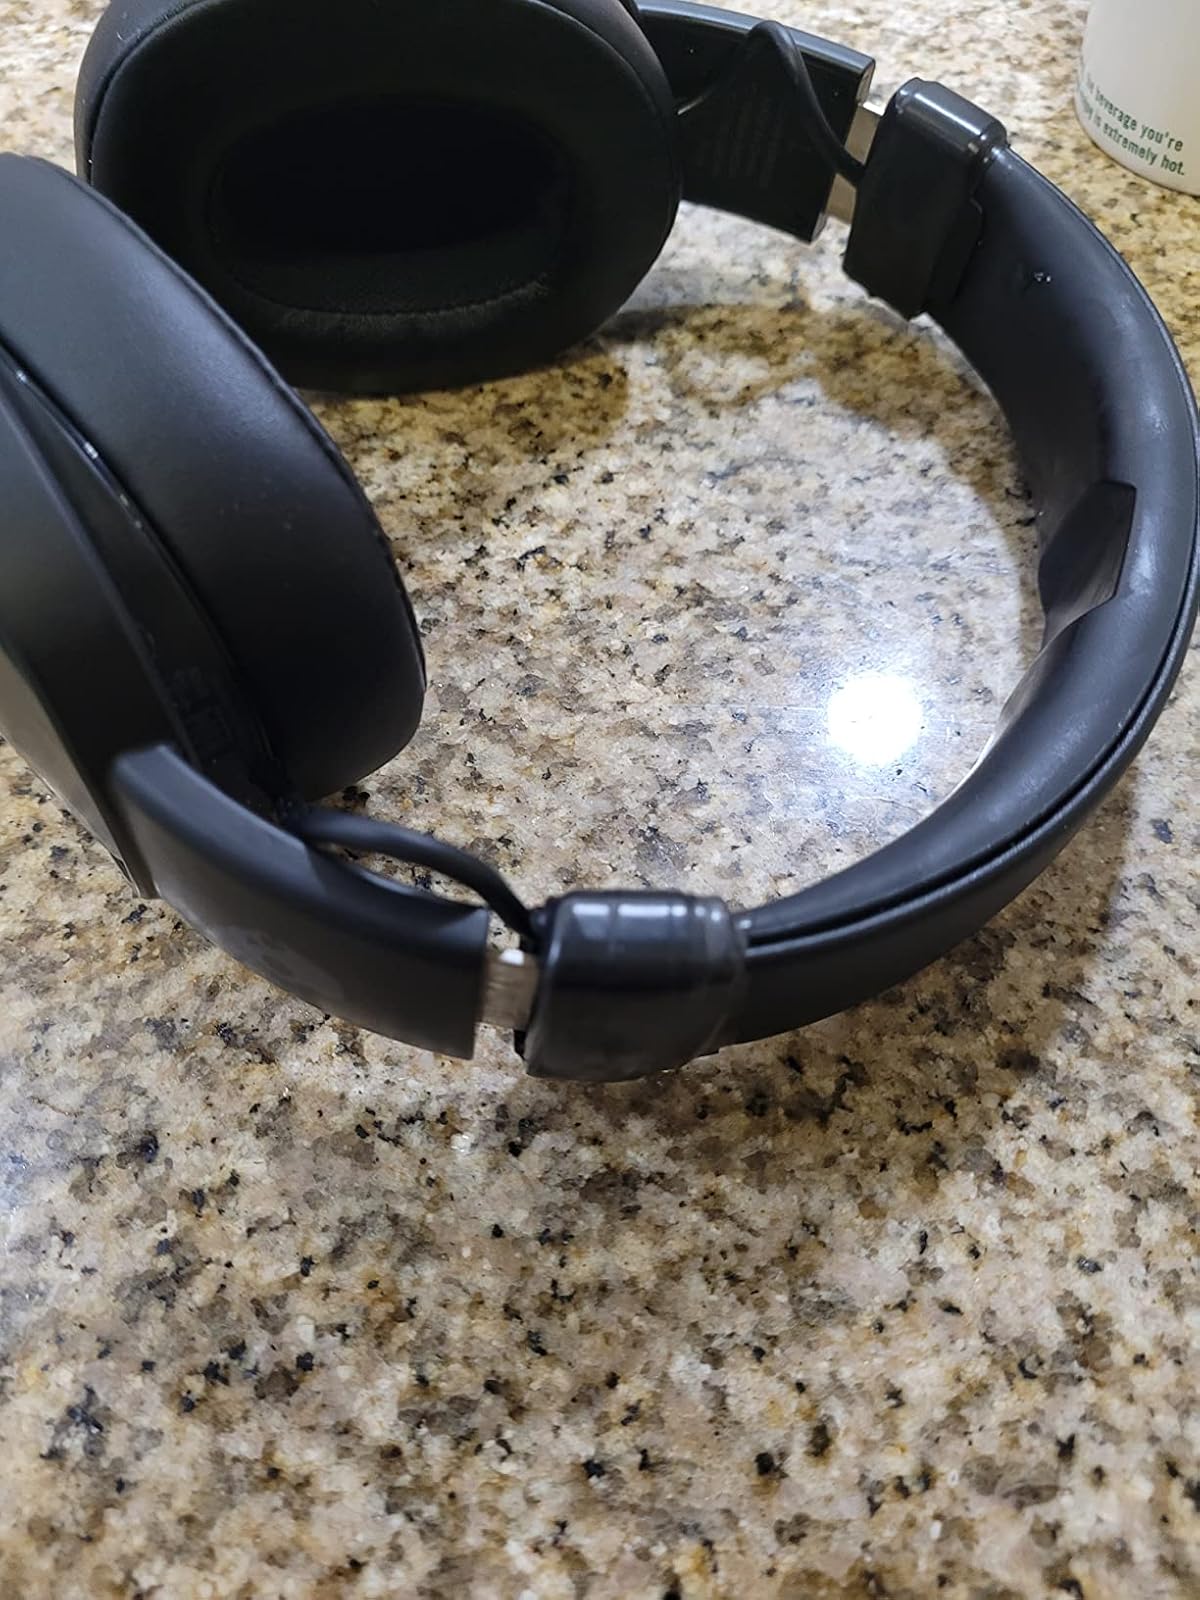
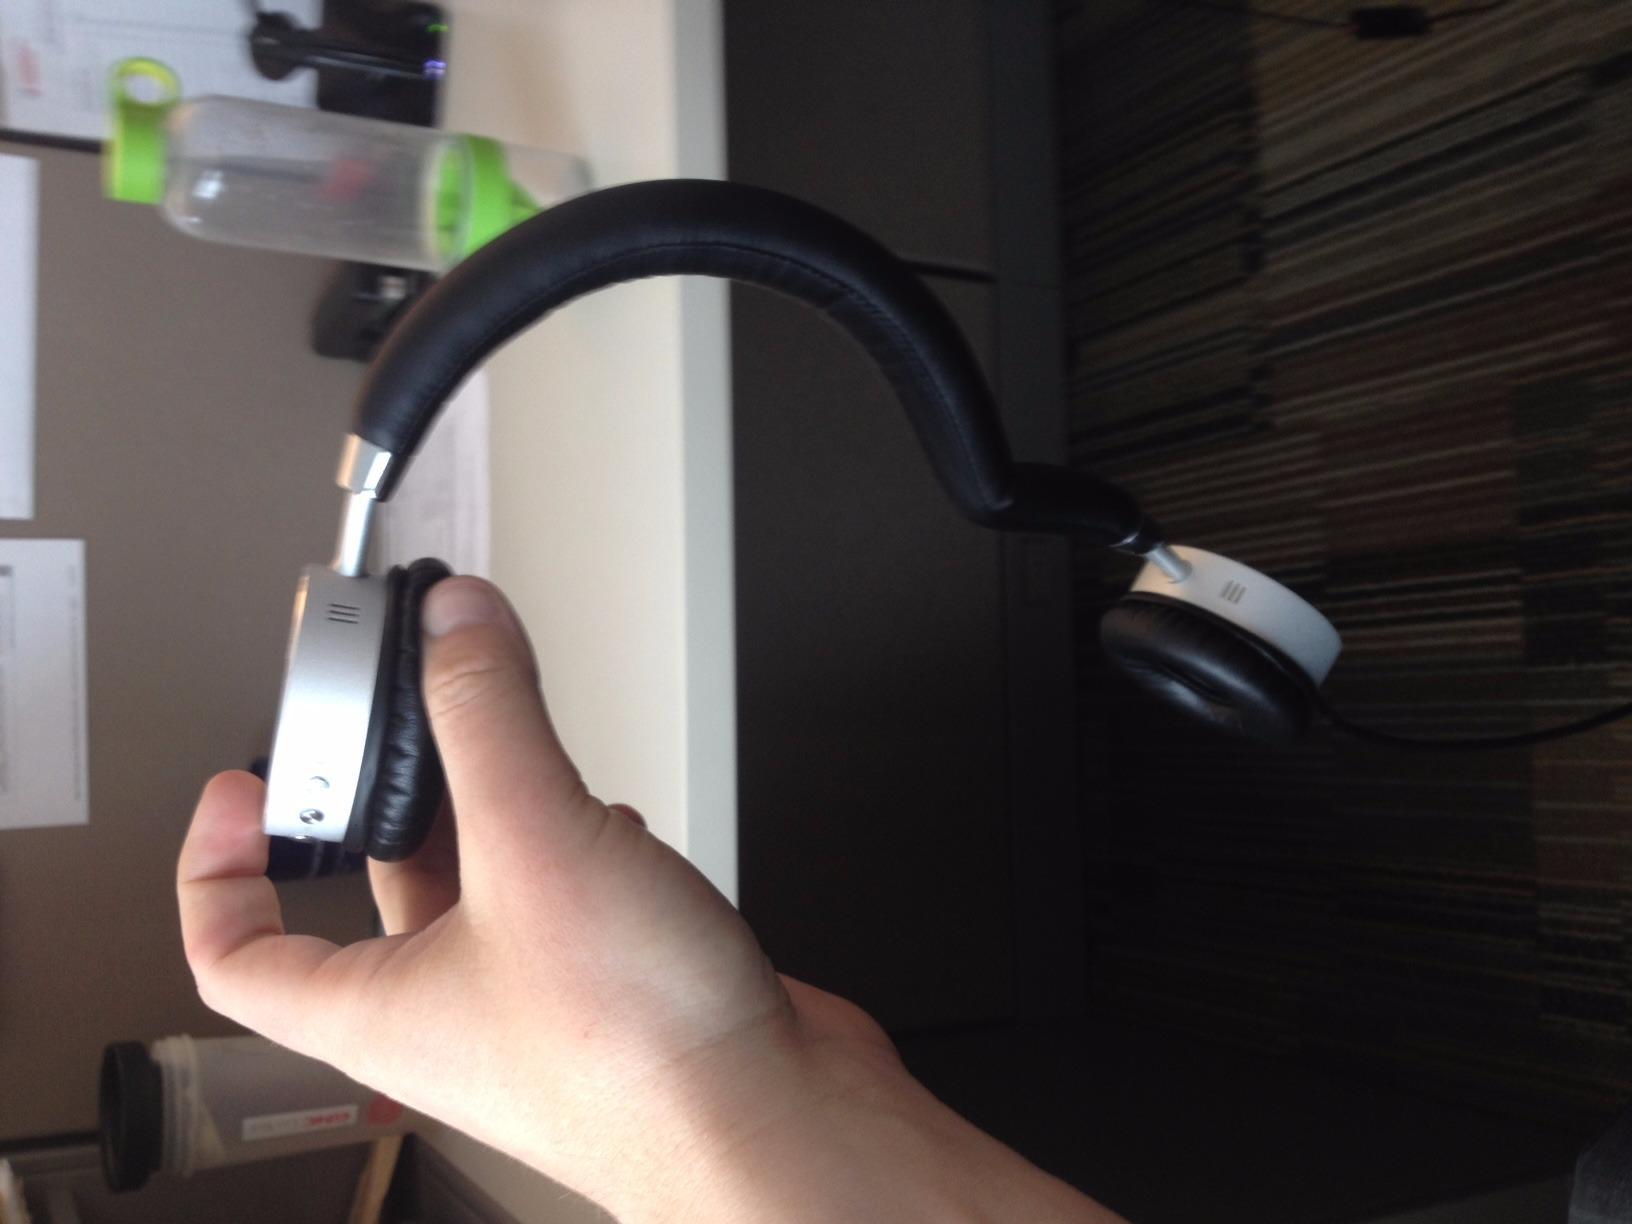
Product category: headphones
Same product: no